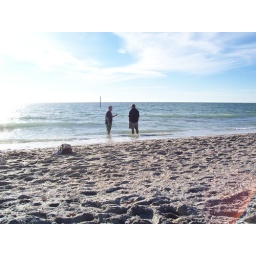
Thanksgiving Day 2008, dad and boy in the water (it was cold).